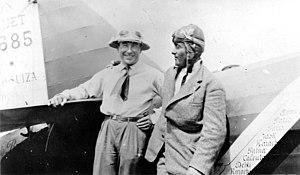
Dieudonné Costes, né le 4 novembre 1892 à Septfonds, mort à Paris le 18 mai 1973, est un aviateur français, célèbre notamment pour la première traversée de l'Atlantique sud sans escale en 1927, puis pour la première traversée de l'Atlantique nord sans escale dans le sens est-ouest, avec Maurice Bellonte, en 1930.